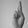
ASL letter: R